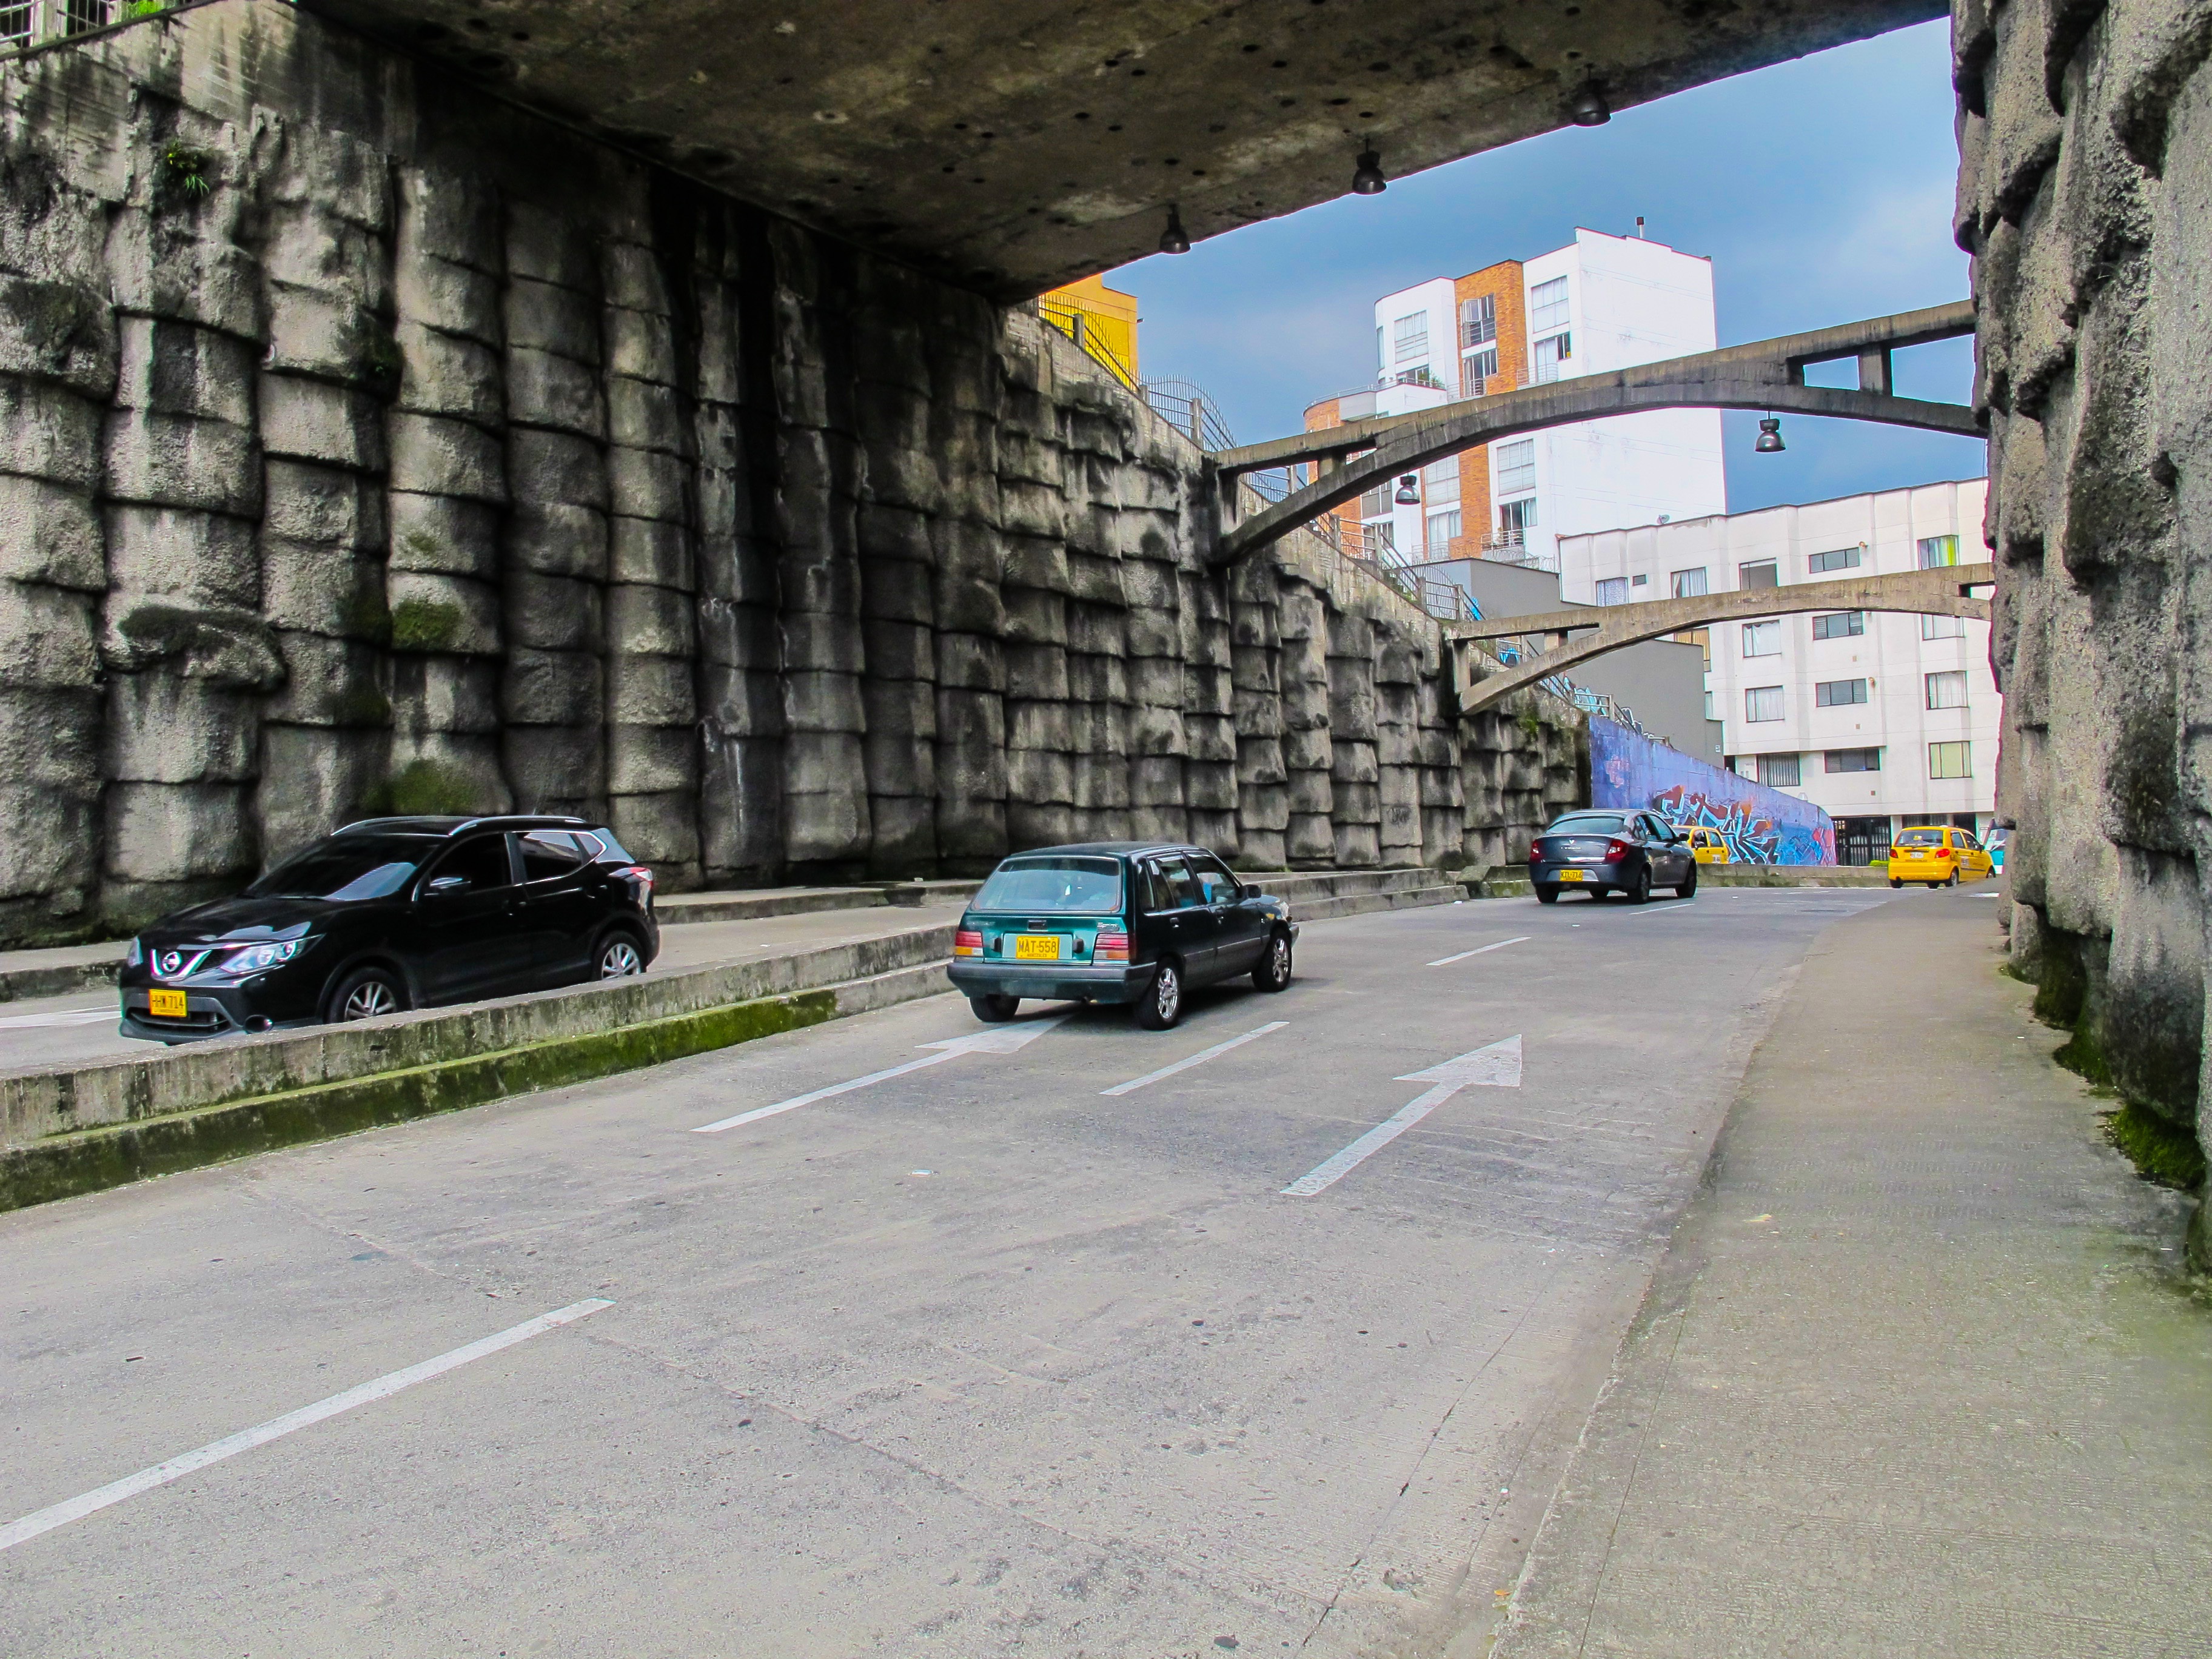
road, bridge, street, transport, vehicle, lane, infrastructure, cars, road surface, manizales, urban area, residential area